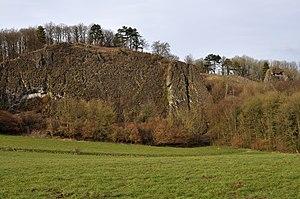
Les Roches noires à Comblain-au-Pont (réserve naturelle). La Roche du lion se trouve en haut à gauche.
Le sentier de grande randonnée 57, appelé aussi Vallée de l'Ourthe et sentier du Nord, est un itinéraire pédestre reliant Barchon à Gilsdorf sur une distance de 279 km.
Les rochers de Comblain-au-Pont sont des rochers situés en Belgique à Comblain-au-Pont sur les deux rives de l'Ourthe, un affluent de la Meuse.
Cette page regroupe l'ensemble du patrimoine immobilier classé de la ville belge de Comblain-au-Pont.